Qi (state)

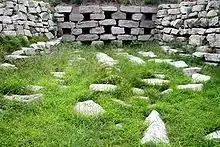
Remains of Ancient Linzi city sewer passing underneath the former city wall of the Qi kingdom.

The state of Qi was known for having well organized cities that were nearly rectangular in shape, with roads that were neatly knit into a grid-like pattern. The palace was strategically positioned facing the south. To the left (eastwardly direction) of the palace resided the ancestral temple, to its right (westward) the temple of the gods, both one hundred paces away. This ensured that balance was achieved. In front of the palace was the court also one hundred paces away and to the back of the palace was the city. This type of layout influenced greatly the way cities were designed in subsequent generations.